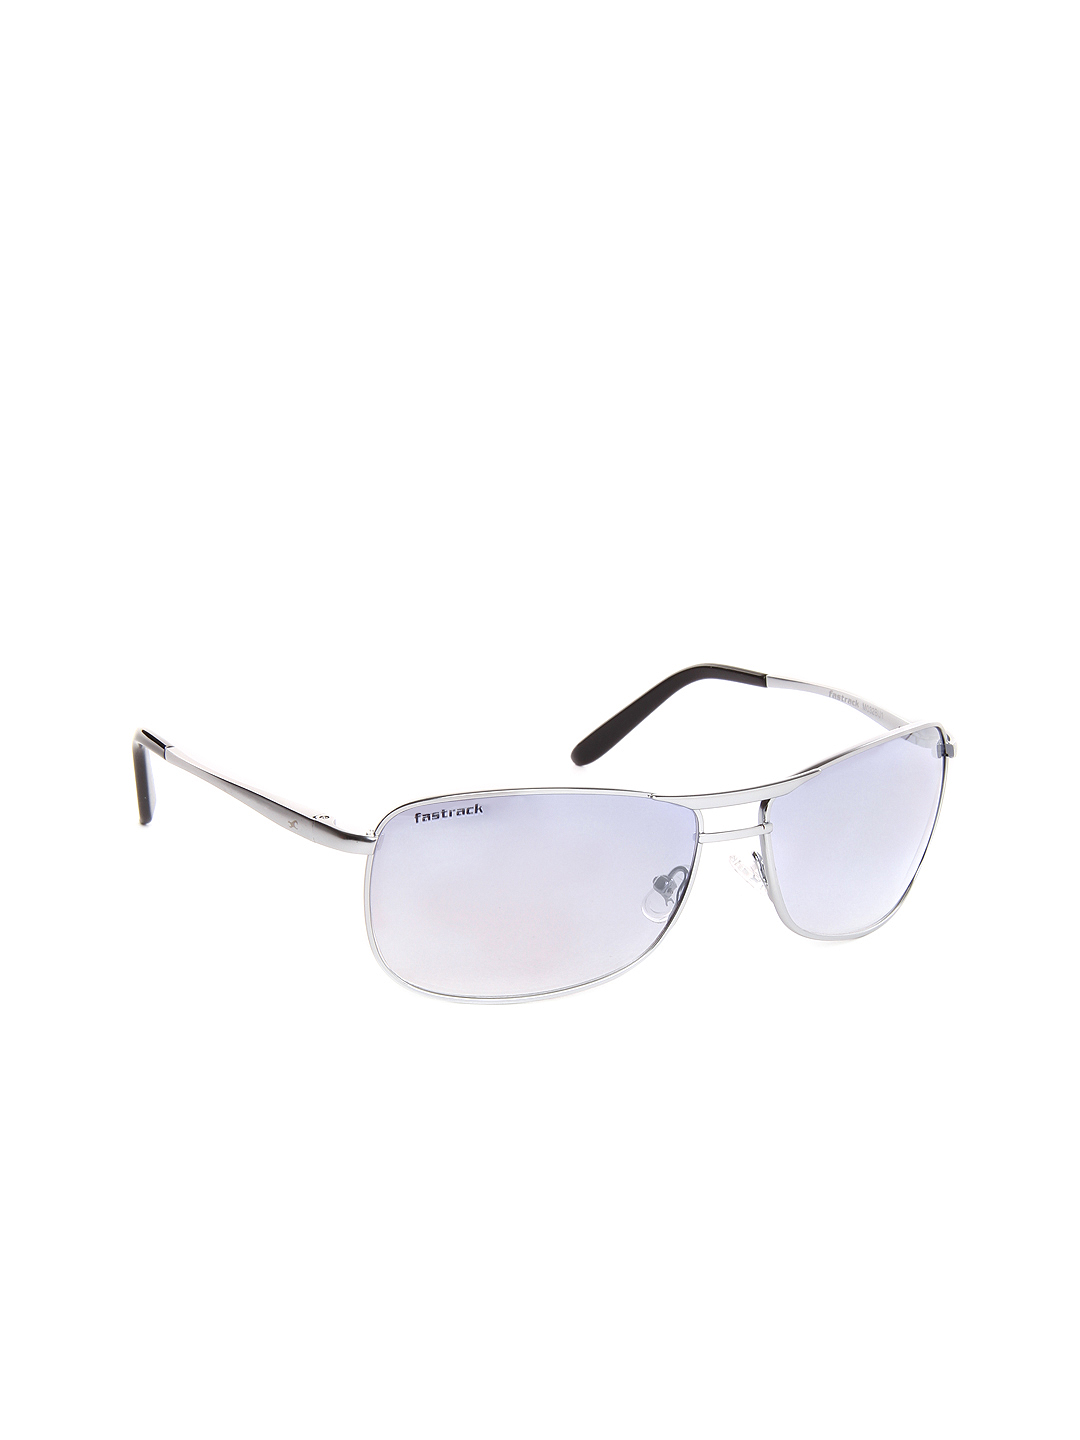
Fastrack Men Gradient Bikers Sunglasses M032BU1
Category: Accessories / Eyewear / Sunglasses
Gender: Men
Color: Grey
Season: Winter 2016
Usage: Casual